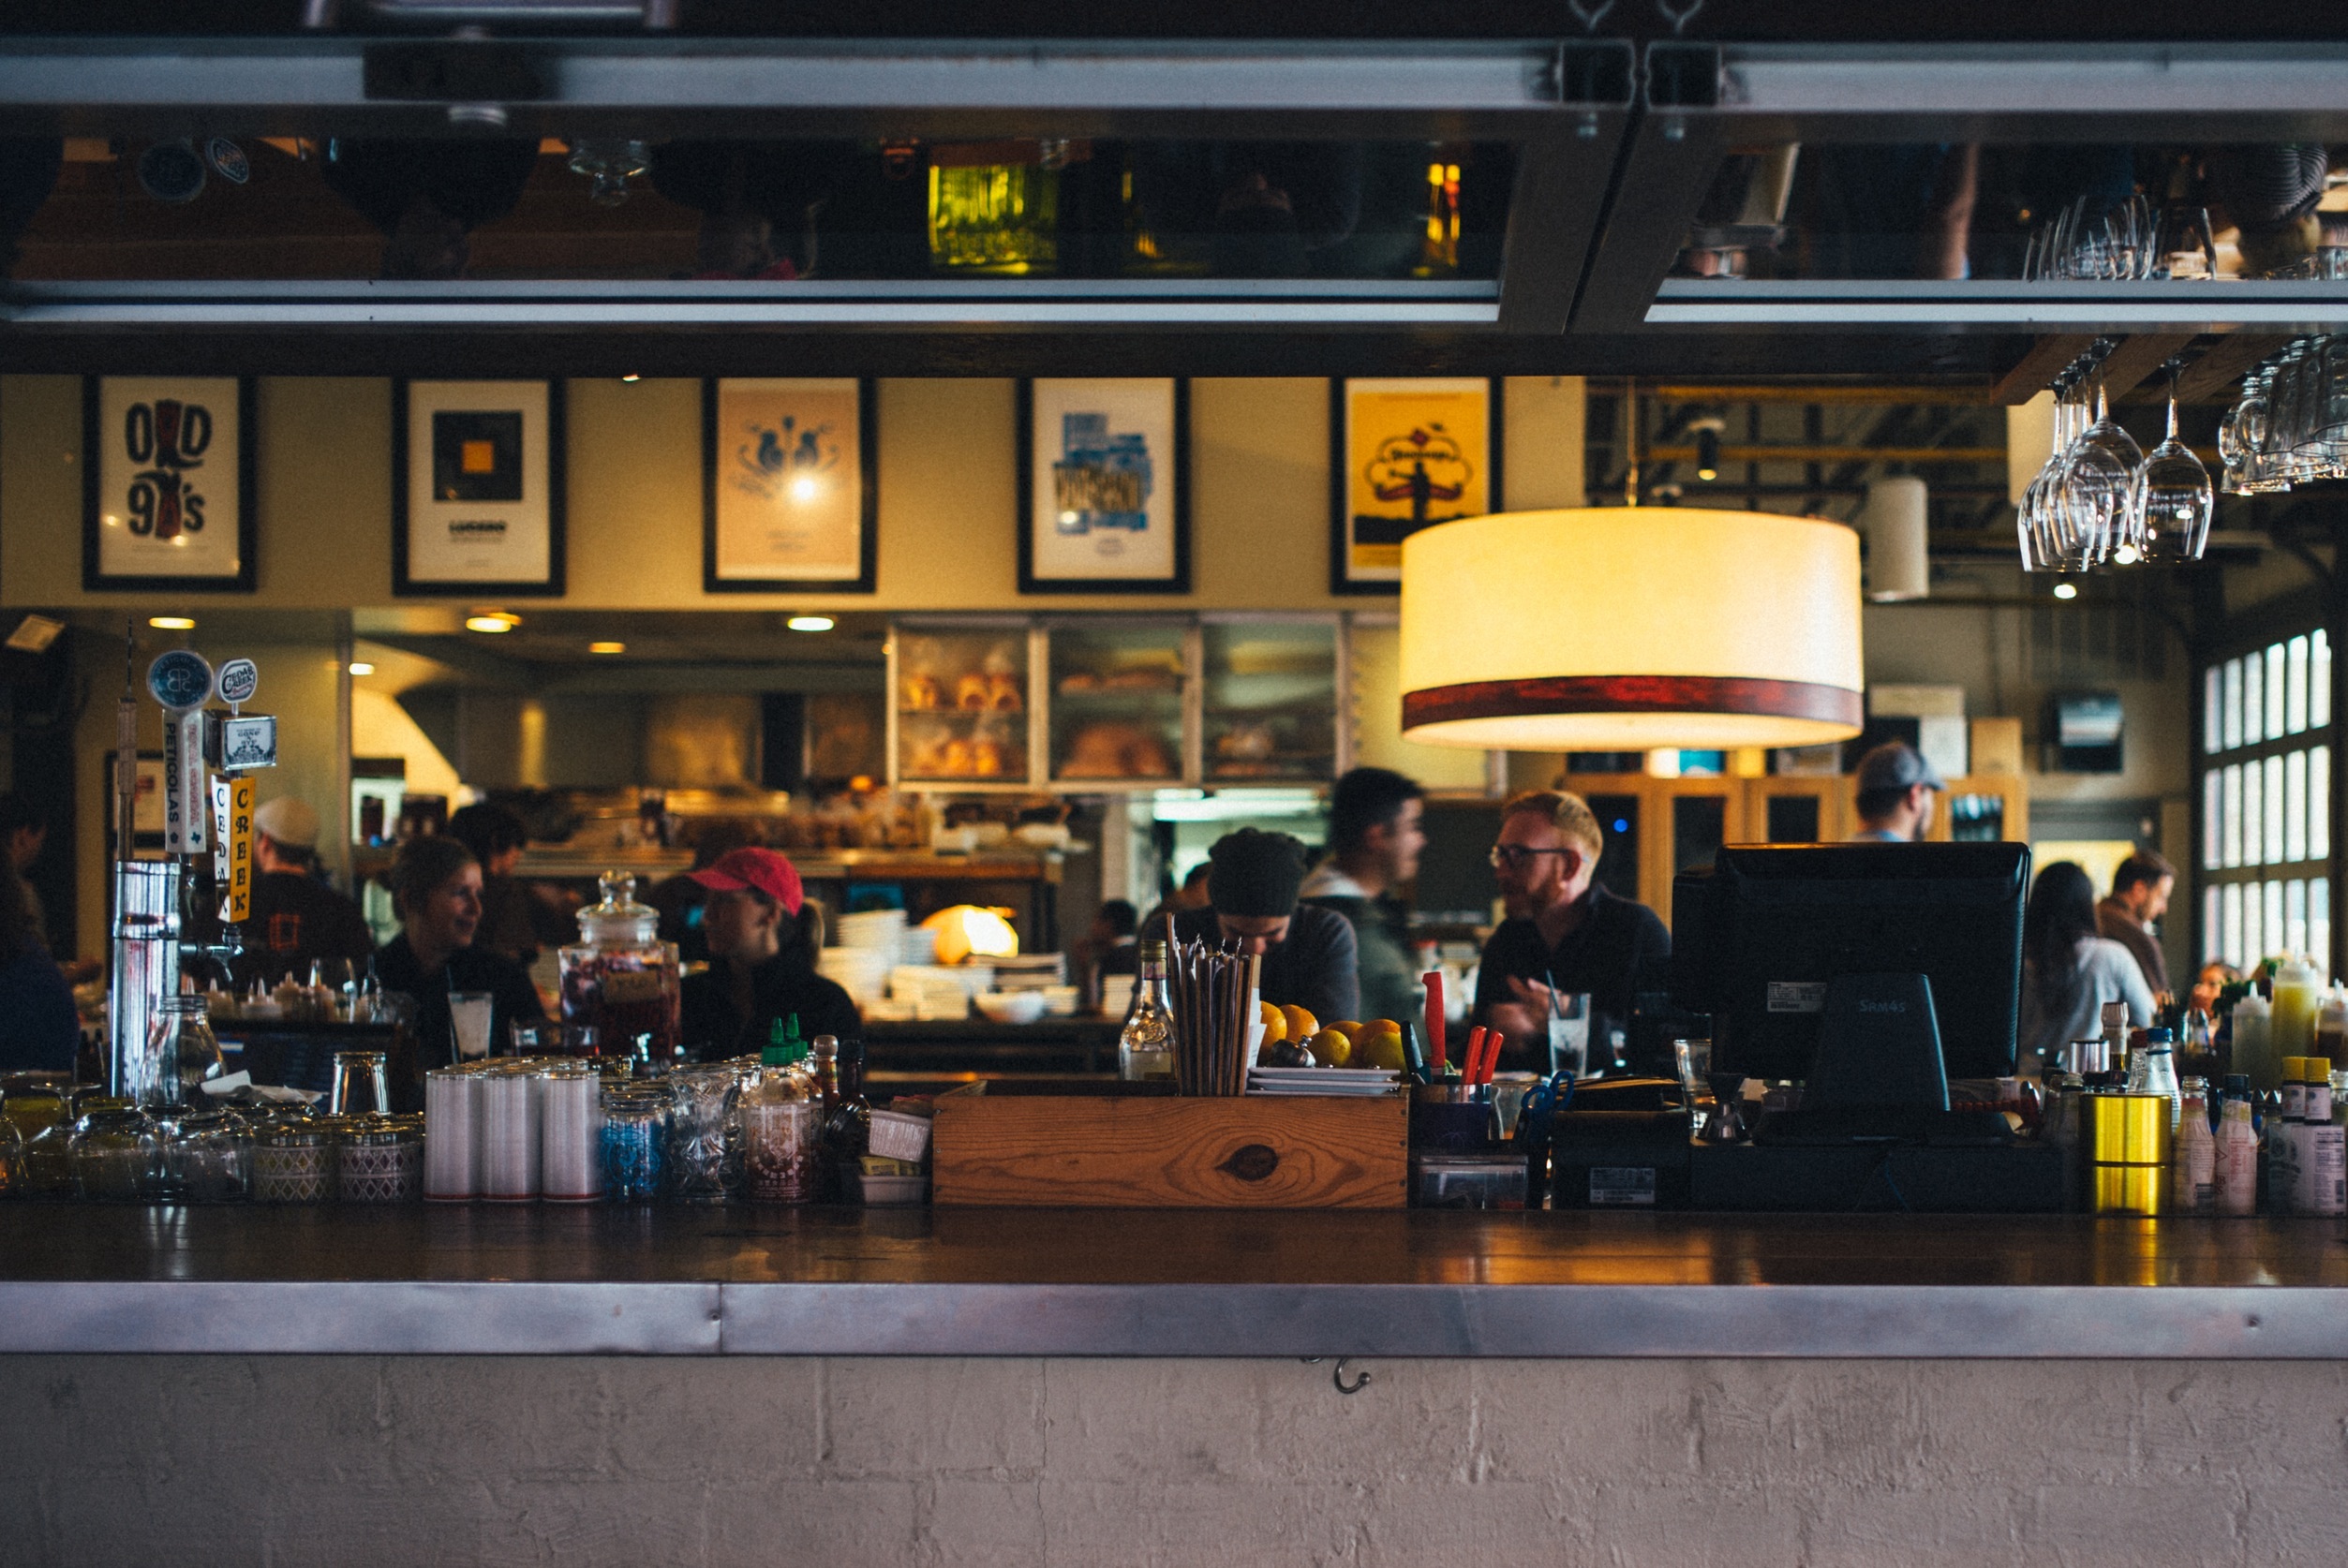
people, night, restaurant, bar, counter